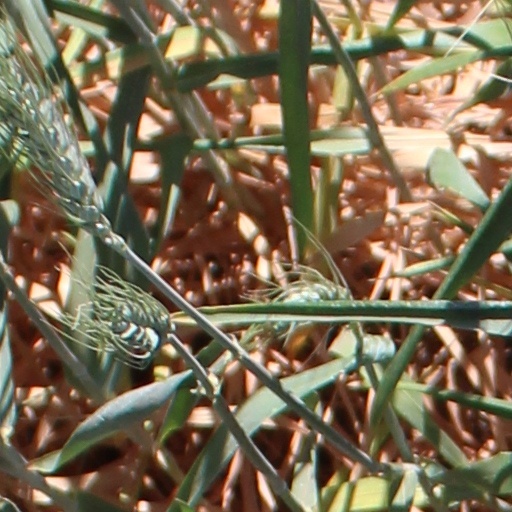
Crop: wheat